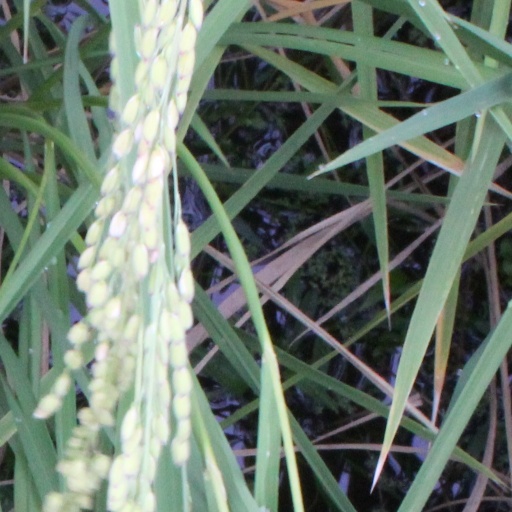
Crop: rice